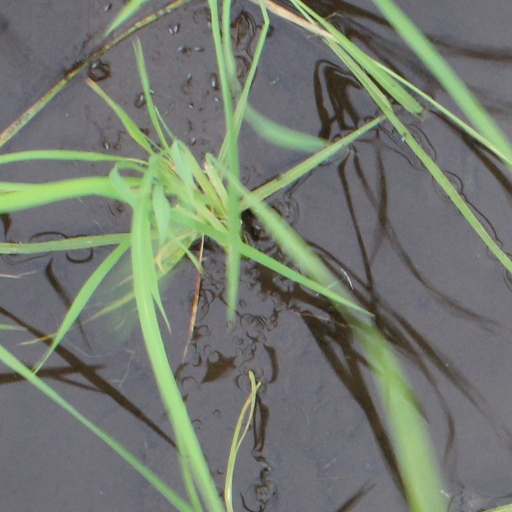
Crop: rice